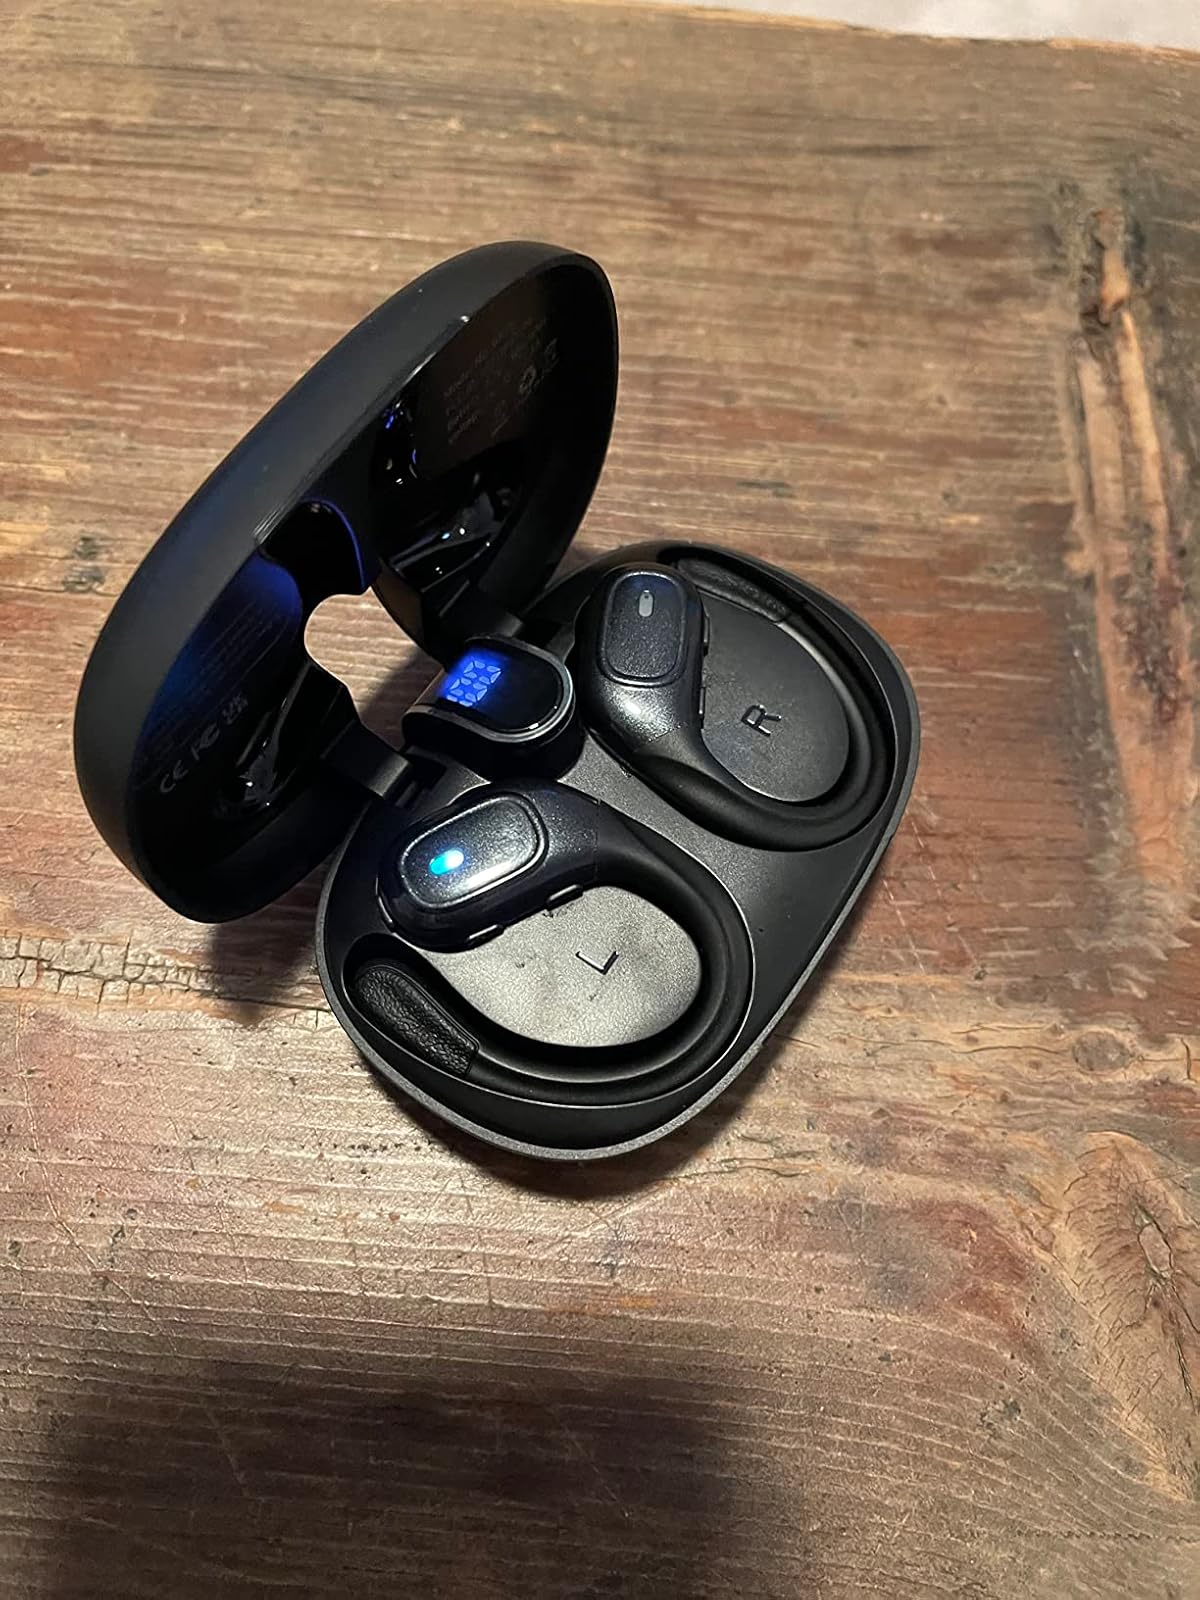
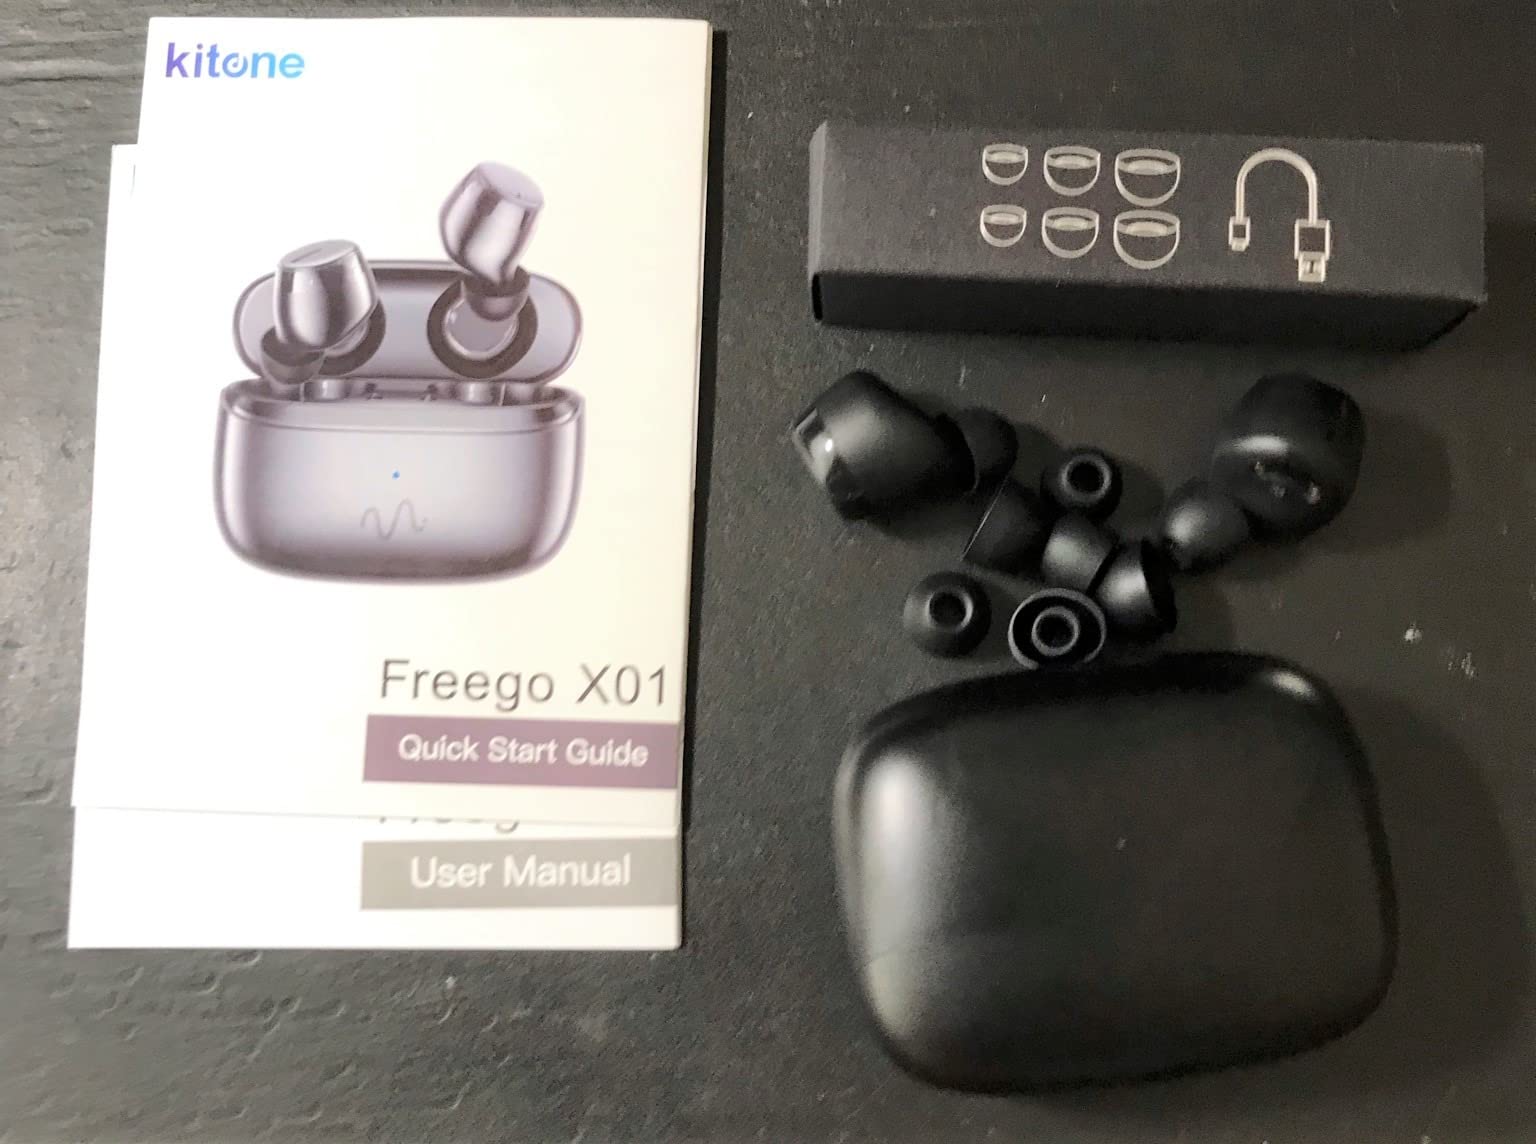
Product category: earbuds
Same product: no